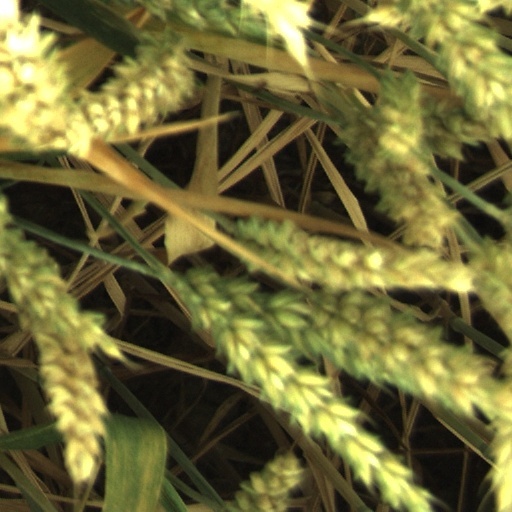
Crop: wheat